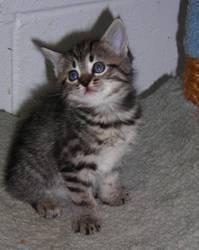
cat